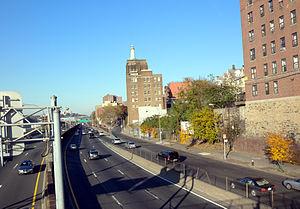
L'Interstate 87 est une autoroute inter-États de 536,70 kilomètres de long située aux États-Unis. Elle est la plus longue autoroute intra-État du pays, soit une autoroute qui ne traverse qu'un seul État sur toute sa longueur.